South Carolina Gamecocks men's basketball

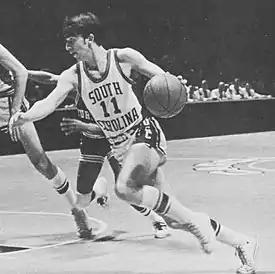
John Roche was twice ACC Player of the Year, in 1969 and 1970.

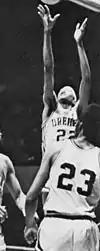
Alex English, a 1975 All-American at South Carolina, would go on to be inducted into the Basketball Hall of Fame.

The hiring of Frank McGuire before the 1964–65 season propelled South Carolina to its most successful period to date. McGuire's 16-year tenure was highlighted by an undefeated ACC regular season in 1970, an ACC Tournament championship in 1971, and three consecutive Sweet 16 appearances from 1971 to 1973. USC also posted a 69–16 overall record from 1968 to 1971, and John Roche won consecutive ACC Player of the Year Awards (1969–1970). In November 1968, the Gamecocks began playing at the 12,401 seat Carolina Coliseum, which became known as the "House that Frank Built." The success South Carolina achieved on the court brought resentment and anger from fellow ACC schools, especially those on "Tobacco Road," as the conference members of the state of North Carolina were known. The hostility of the road crowds, the unfriendly behavior of coaches and athletic directors in the conference, and the discrepancies in eligibility to compete in the NCAA tournament, which at that time was delegated strictly to the winner of the ACC tournament despite that year's championship game being the only Gamecocks loss, led McGuire to support South Carolina becoming an Independent before the 1971–72 season.